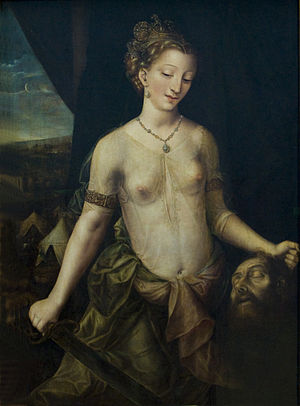
Jan Massys
Judith
Jan Matsys, var en flamsk manieristisk kunstmaler.